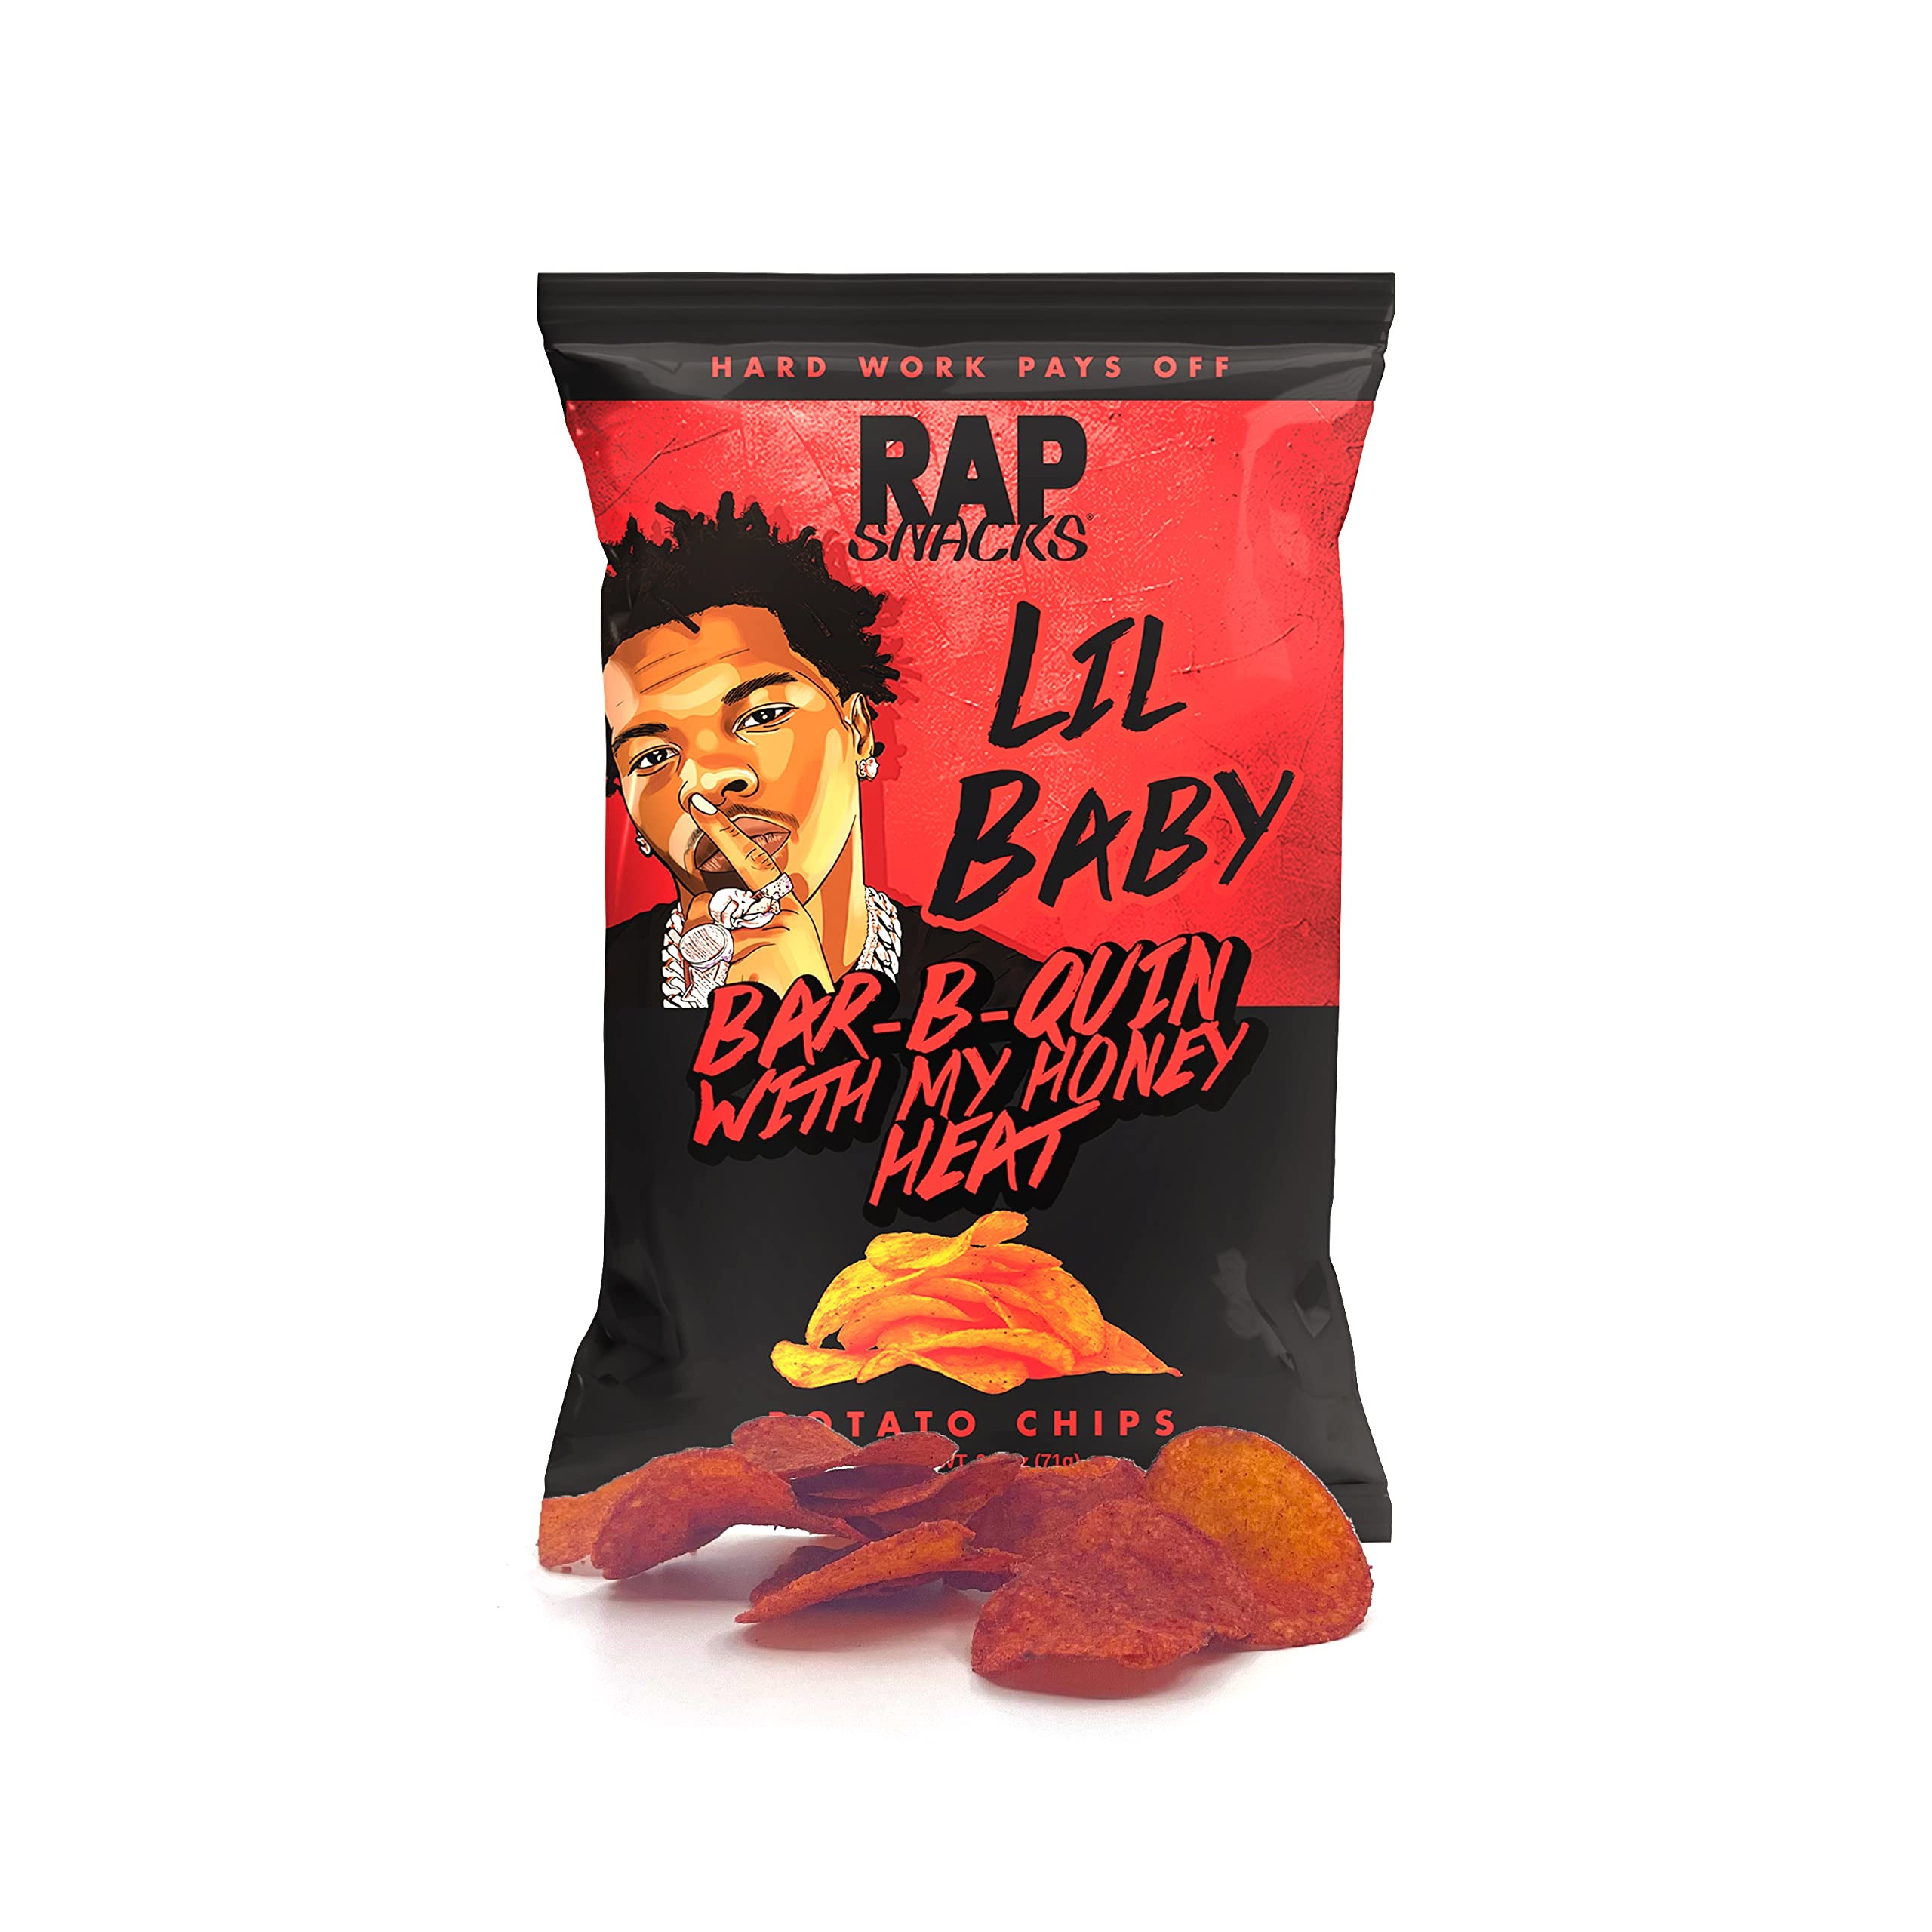
Item Name: Rap Snacks Lil Baby Bar-B-Quin' With My Honey Heat Potato Chips 2.5 Oz Bags - Pack of 12
Bullet Point 1: Fire Flavor | A hot honey BBQ flavor that's straight fire, featuring a sweet and spicy combo that's sure to make your taste buds dance
Bullet Point 2: All the Seasoning | Rap Snacks are covered with a generous amount of the highest quality herbs, spices and seasonings that are perfect for every snacker. Enjoy a bag in the cafeteria, take a snack break at the office or even at a party. Rap Snacks bags are the perfect size to share with friends or just keep them for yourself
Bullet Point 3: Always On Point | Strict quality control ensures the same great taste in every bag. Rap Snacks are made only with 100% real potatoes, consistently delivering a crunch, mouthwatering burst of flavor. Every flavorful crunch satisfying all your cravings in a bag of chips
Bullet Point 4: Shareable Snacks | Count of 12 on-the-go snack size 2.5oz bags of chips that fit perfectly in a kitchen cabinet, a cooler, a picnic basket or even your glove compartment making Rap Snacks the perfect size for any adventure at home or on the run
Bullet Point 5: The Official Snack of Hip-Hop Since 1994 | Rap Snacks is 100 percent Black owned, inspired by hip hop, and authentically reflects the culture
Product Description: Start with the perfect honey BBQ base, then upgrade with a rush of sweet and spicy. Lil Baby's Bar-B-Quin with My Honey Heat snacks may be the best thing that ever happened to real potatoes. Grab a bag and experience that homey heat for yourself.
Value: 30.0
Unit: Ounce

Price: 12.49